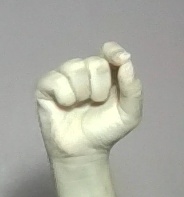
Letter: fa